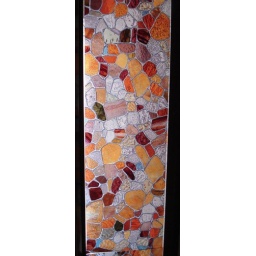
I'm trying to created more privacy at the front door by covering a window in a stained glass film.